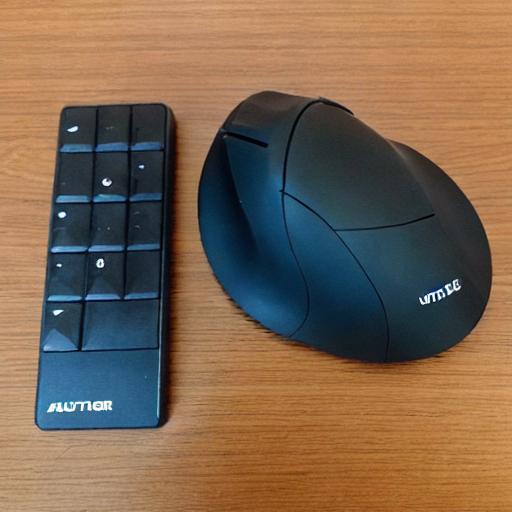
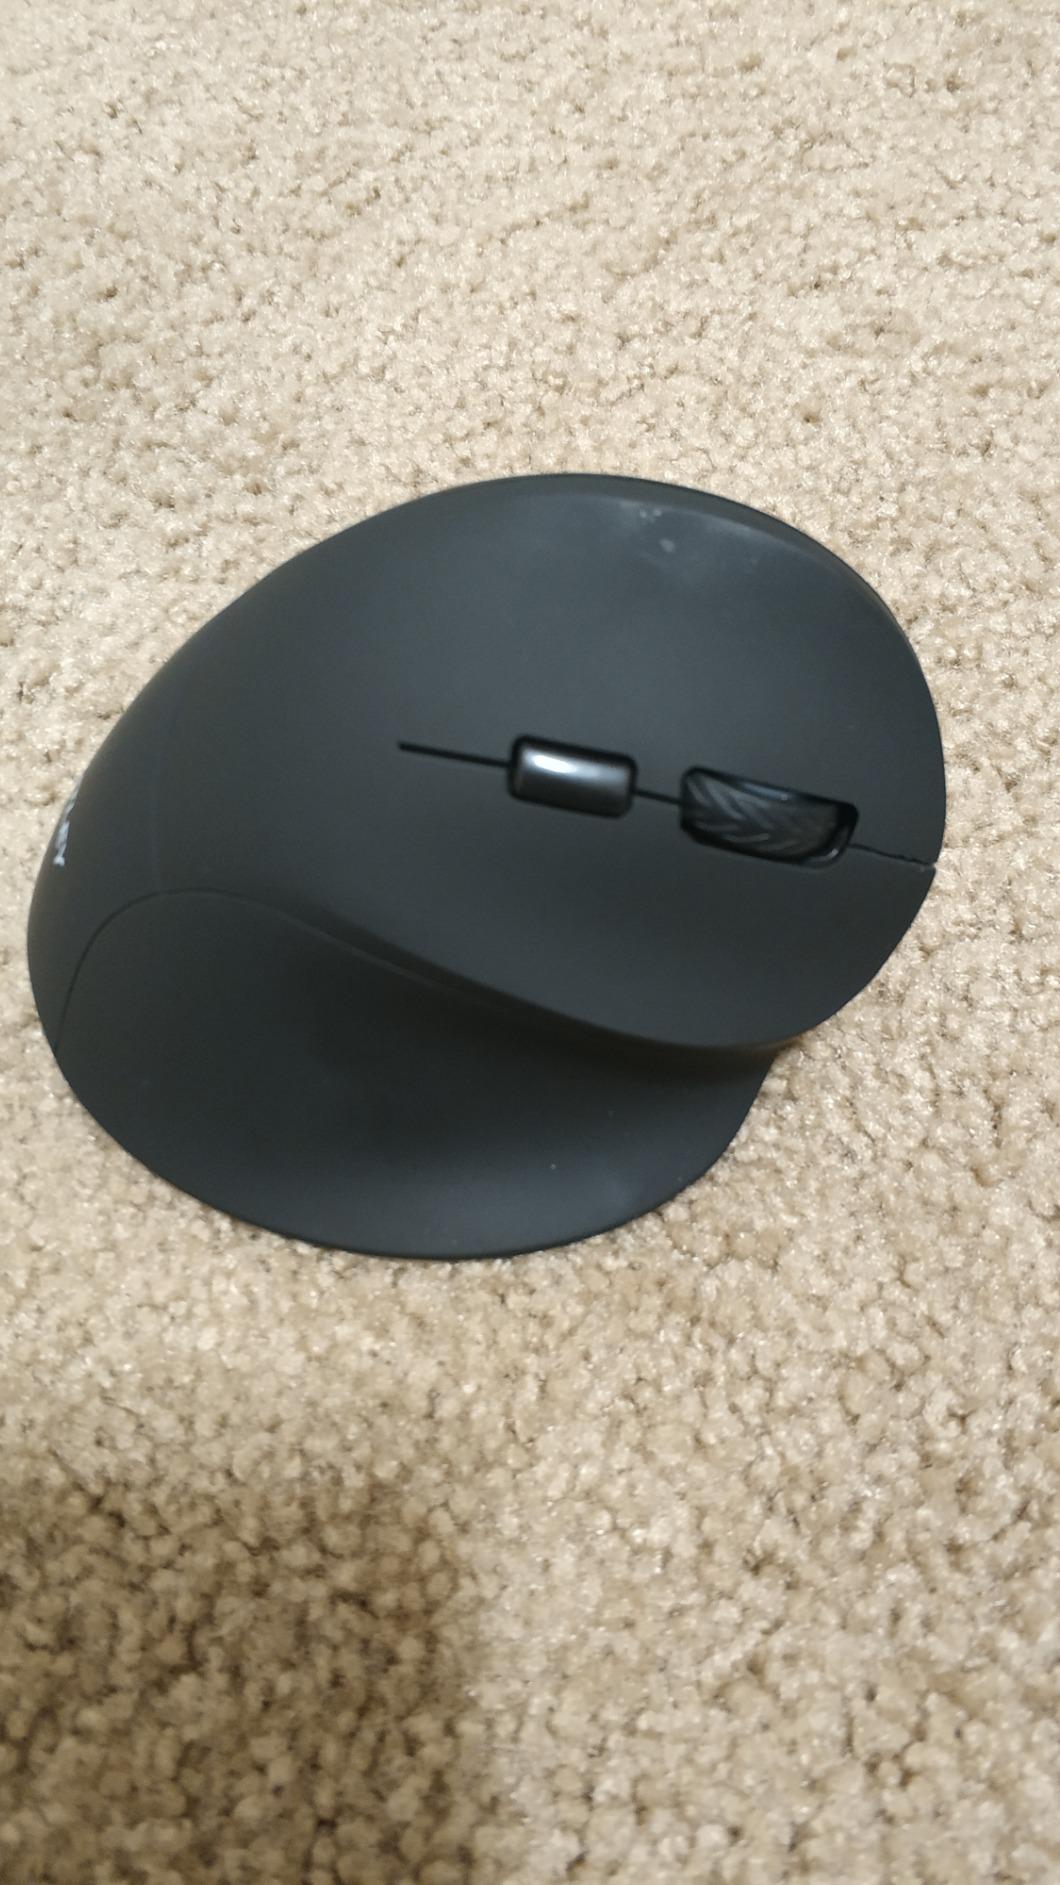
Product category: mouse
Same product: no